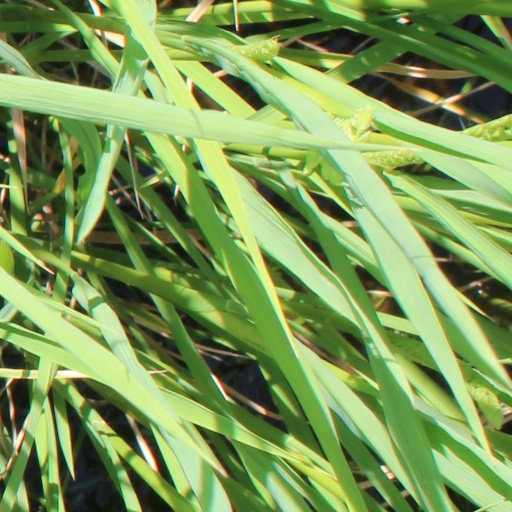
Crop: rice